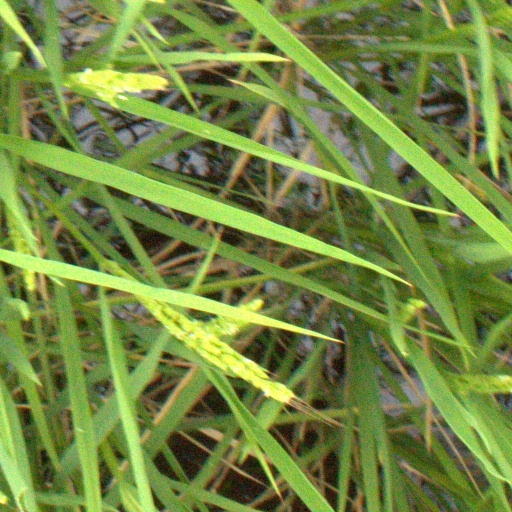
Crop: rice